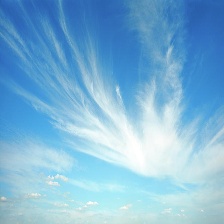
Cloud type: Cirrus